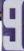
Number: 9